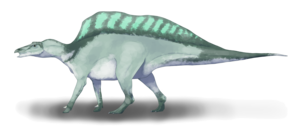
La Formation d'Elrhaz est une formation géologique au centre du Niger renommée pour son gisement de fossiles de vertébrés, le gisement de Gadoufaoua, datant d'il y a environ 115 à 112 millions d'années. Il s'agit du plus important site de Dinosauriens d'Afrique. Il est situé sur la bordure occidentale du désert de Ténéré.
Iguanodontidae, les iguanodontidés, forment une famille de dinosaures ornithischiens ornithopodes de l'infra-ordre des Iguanodontia ou « iguanodontes », à laquelle appartiennent les genres Iguanodon, Mantellisaurus, Ouranosaurus ou davantage selon les classifications.